Global surveillance

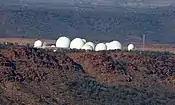
Pine Gap, near the Australian town of Alice Springs, is run by the CIA and it is part of the global surveillance program ECHELON.

The Australian Signals Directorate (ASD), formerly known as the Defence Signals Directorate (DSD), shares information on Australian citizens with the other members of the UKUSA Agreement. According to a 2008 Five Eyes document leaked by Snowden, data of Australian citizens shared with foreign countries include "bulk, unselected, unminimised metadata" as well as "medical, legal or religious information".